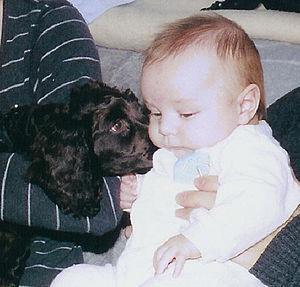
Le chien d’eau américain est une race de chien d’origine américaine, appelé aussi American Water Spaniel ou épagneul d'eau américain.